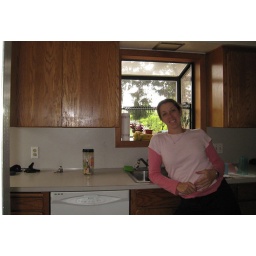
It's nice to have a window to the trees over the sink.